Cuddalore

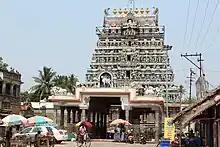
Padaleeshwarar temple

Being a coastal town, historically, Cuddalore's primary industry was fishing. Although Cuddalore was once a port town, the shipping trade has now moved to larger centres. Cuddalore also hosts the heavy chemical, pharmacological and energy industries in SIPCOT, an industrial estate set up by the state government. The National Thermal Power Corporation (NTPC) and Tamil Nadu Electricity Board (TNEB) planned to commence power plants around the town.